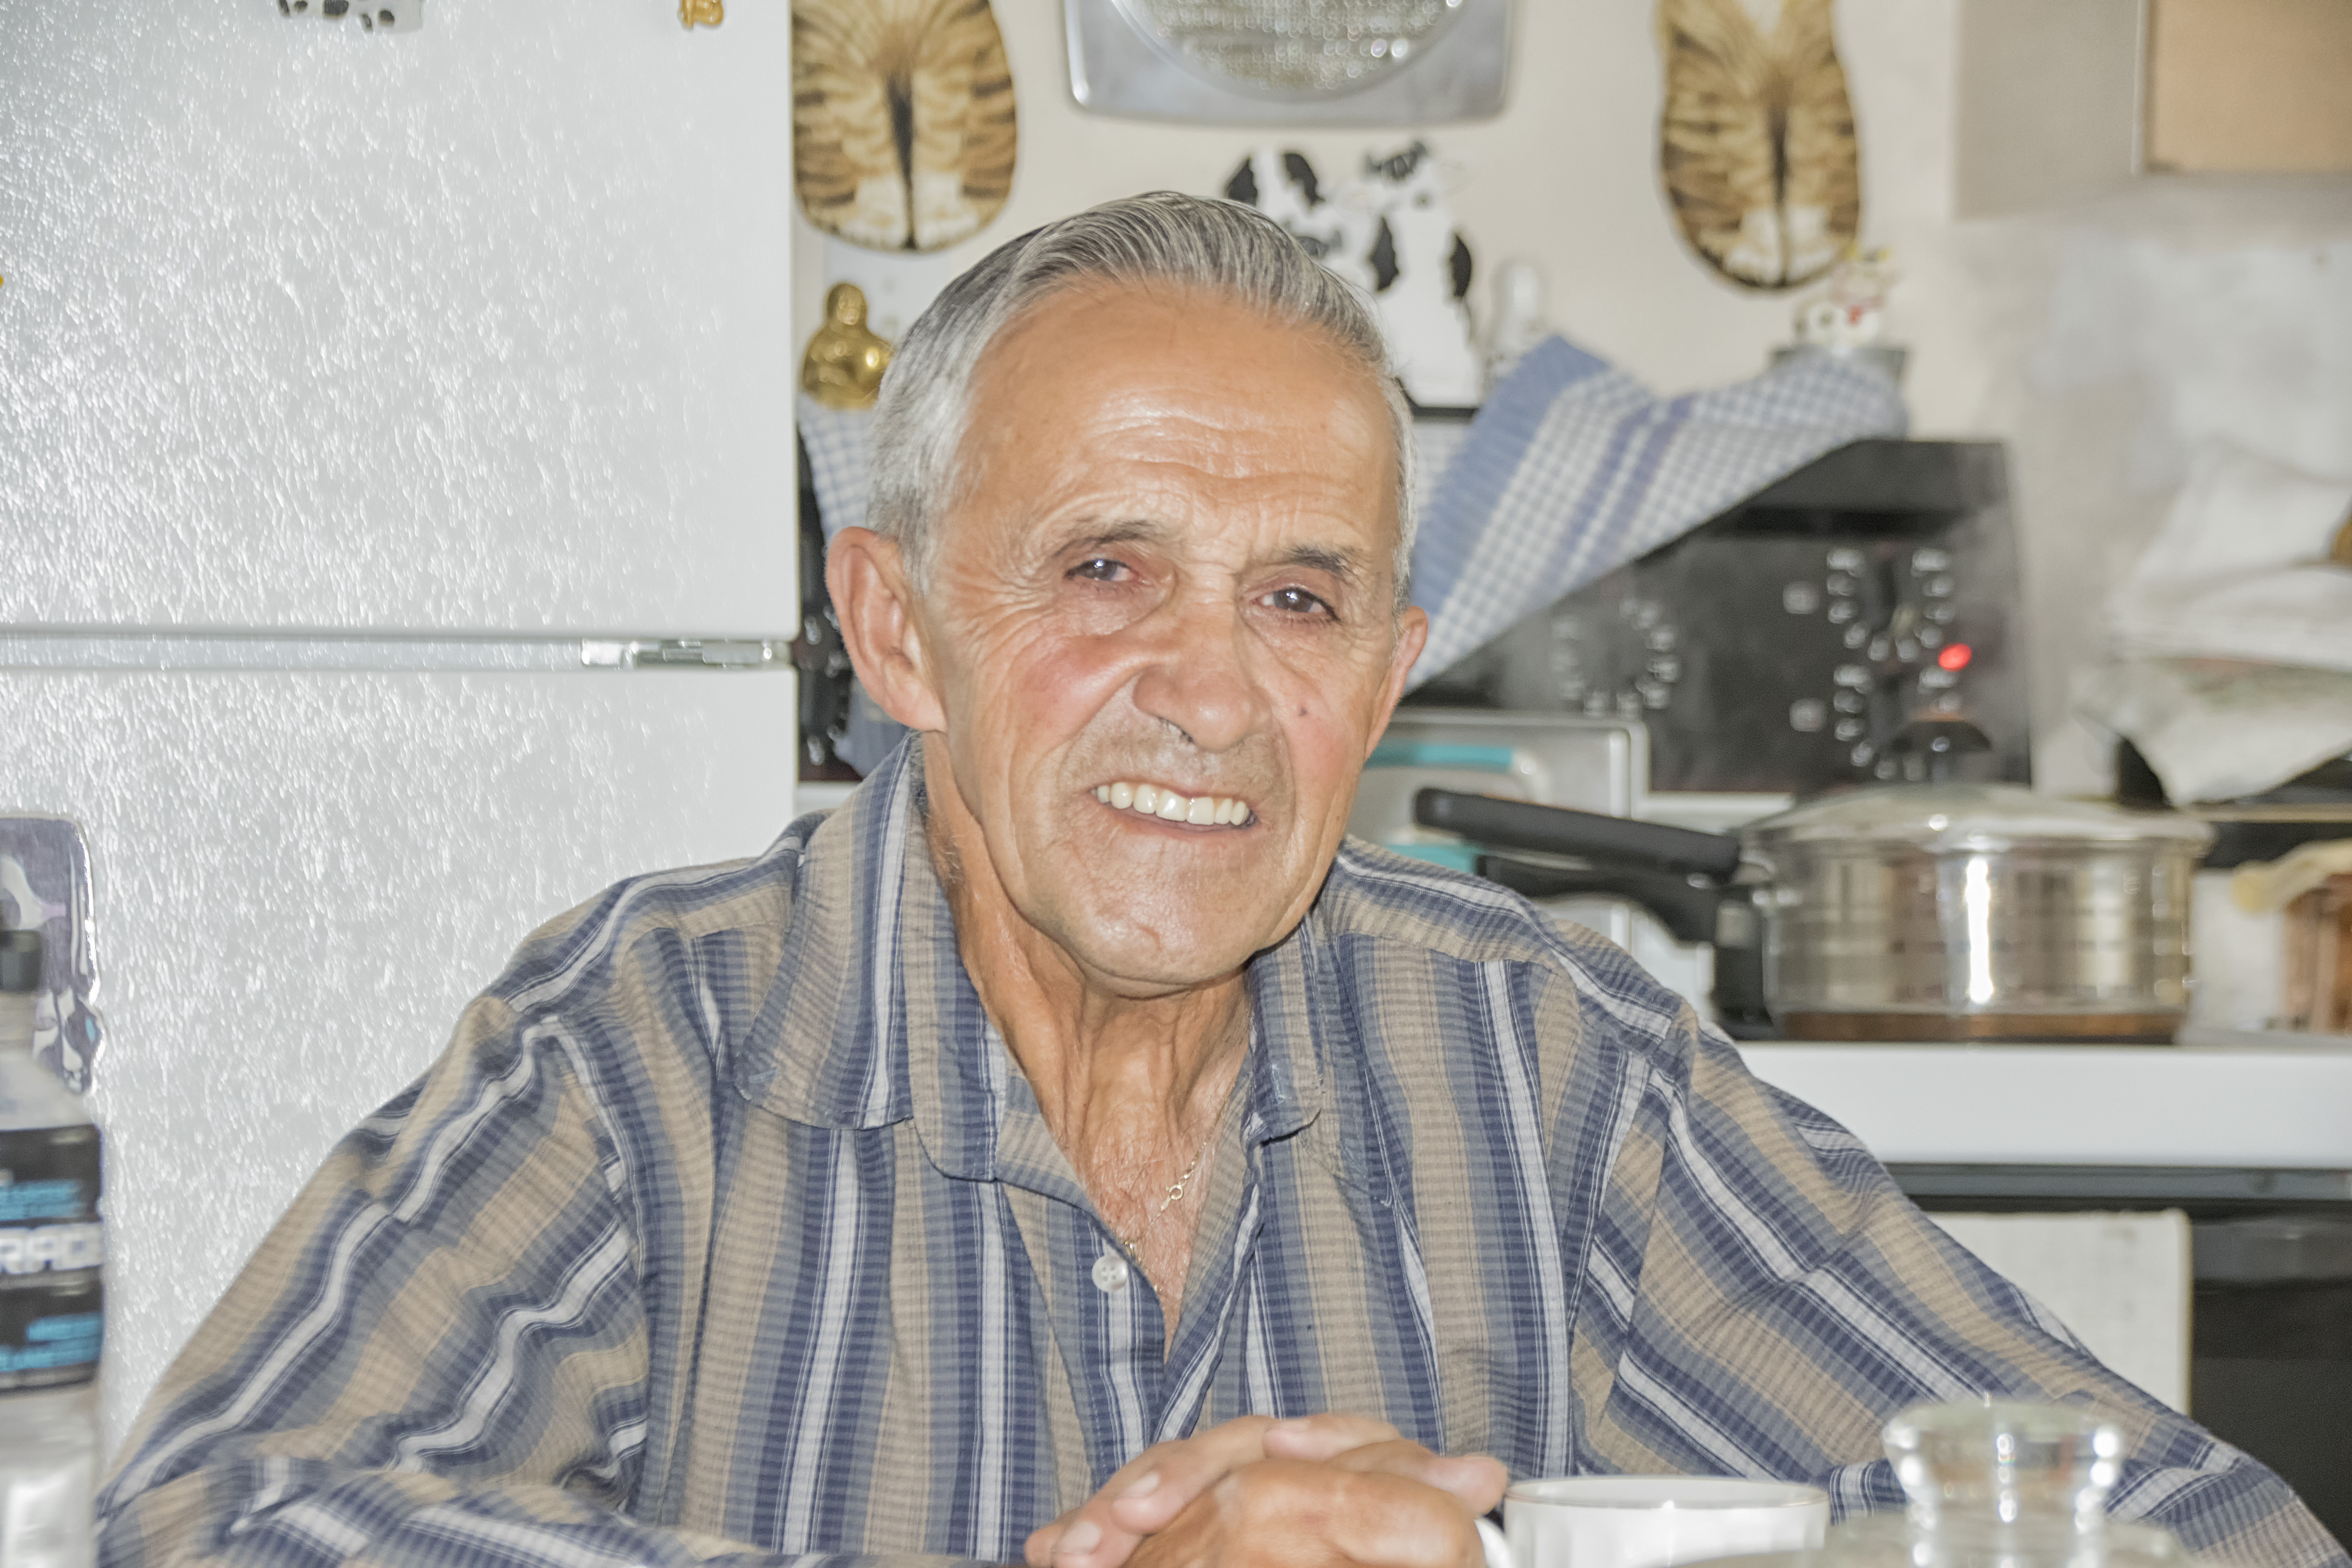
man, person, profession, senior citizen, canada, quebec, personne, sherbrooke, grandparent